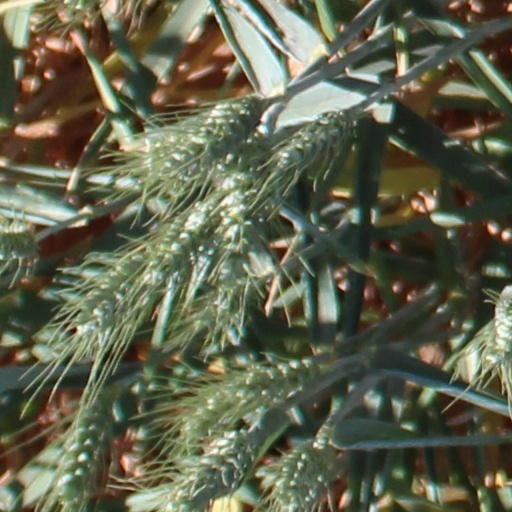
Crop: wheat